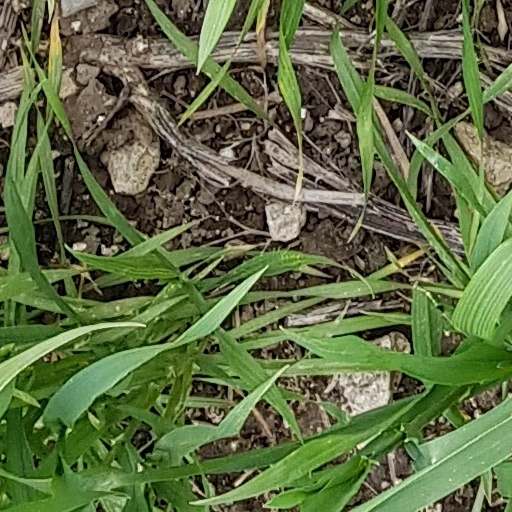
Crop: wheat